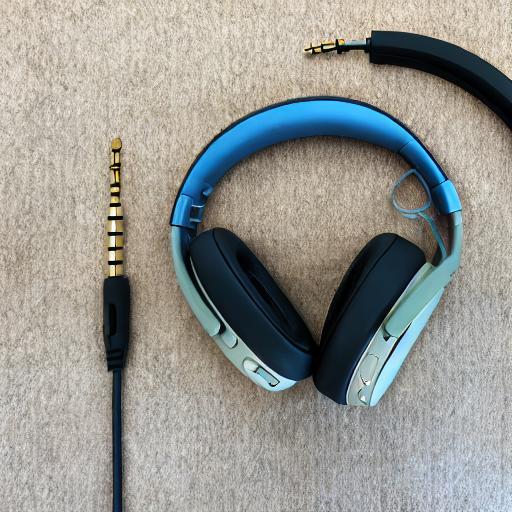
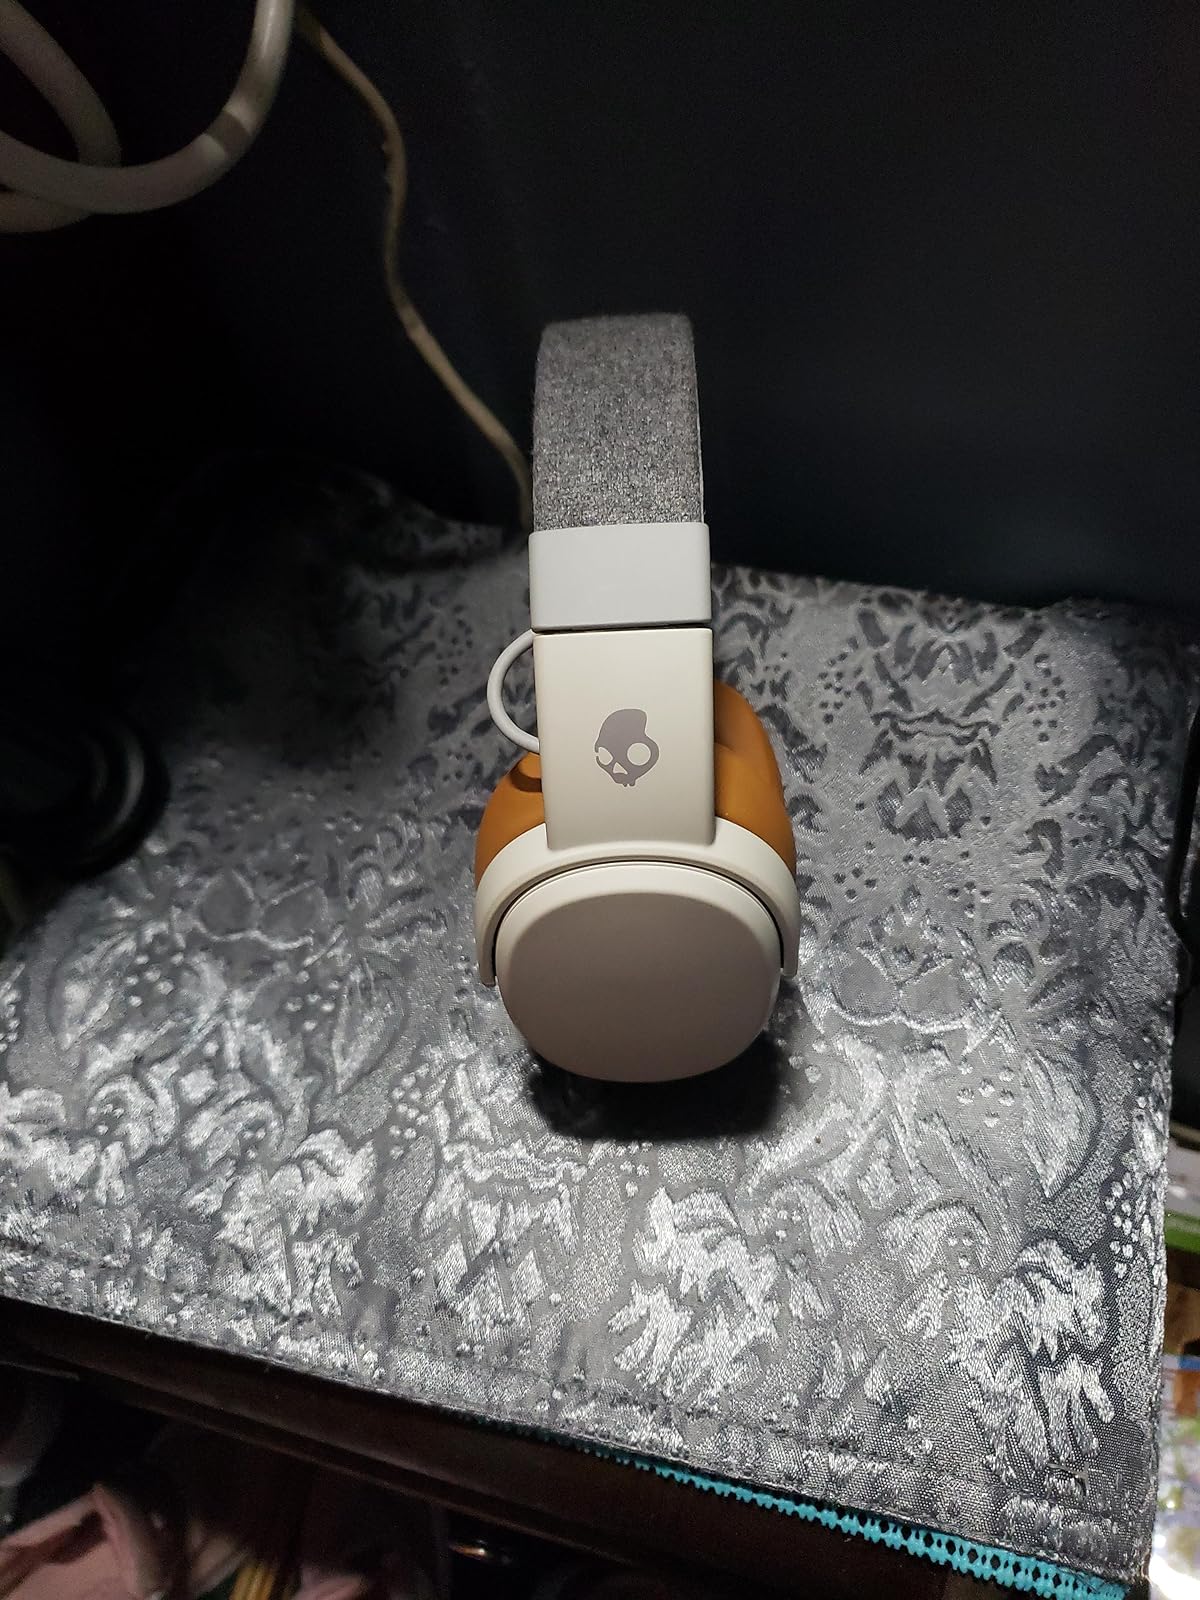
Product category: headphones
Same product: no